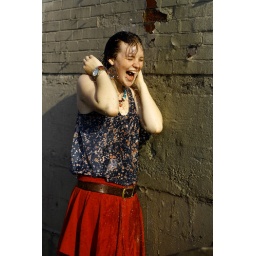
We found some water running off a building while wandering around Boston.